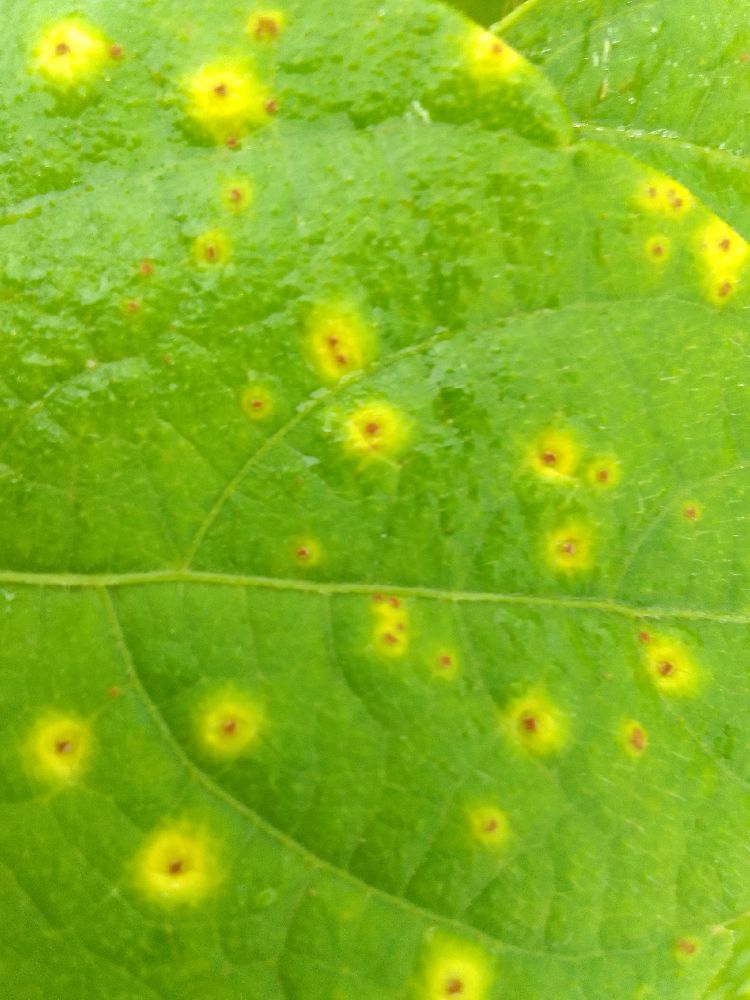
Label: rust